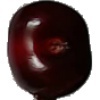
Label: Cherry 1